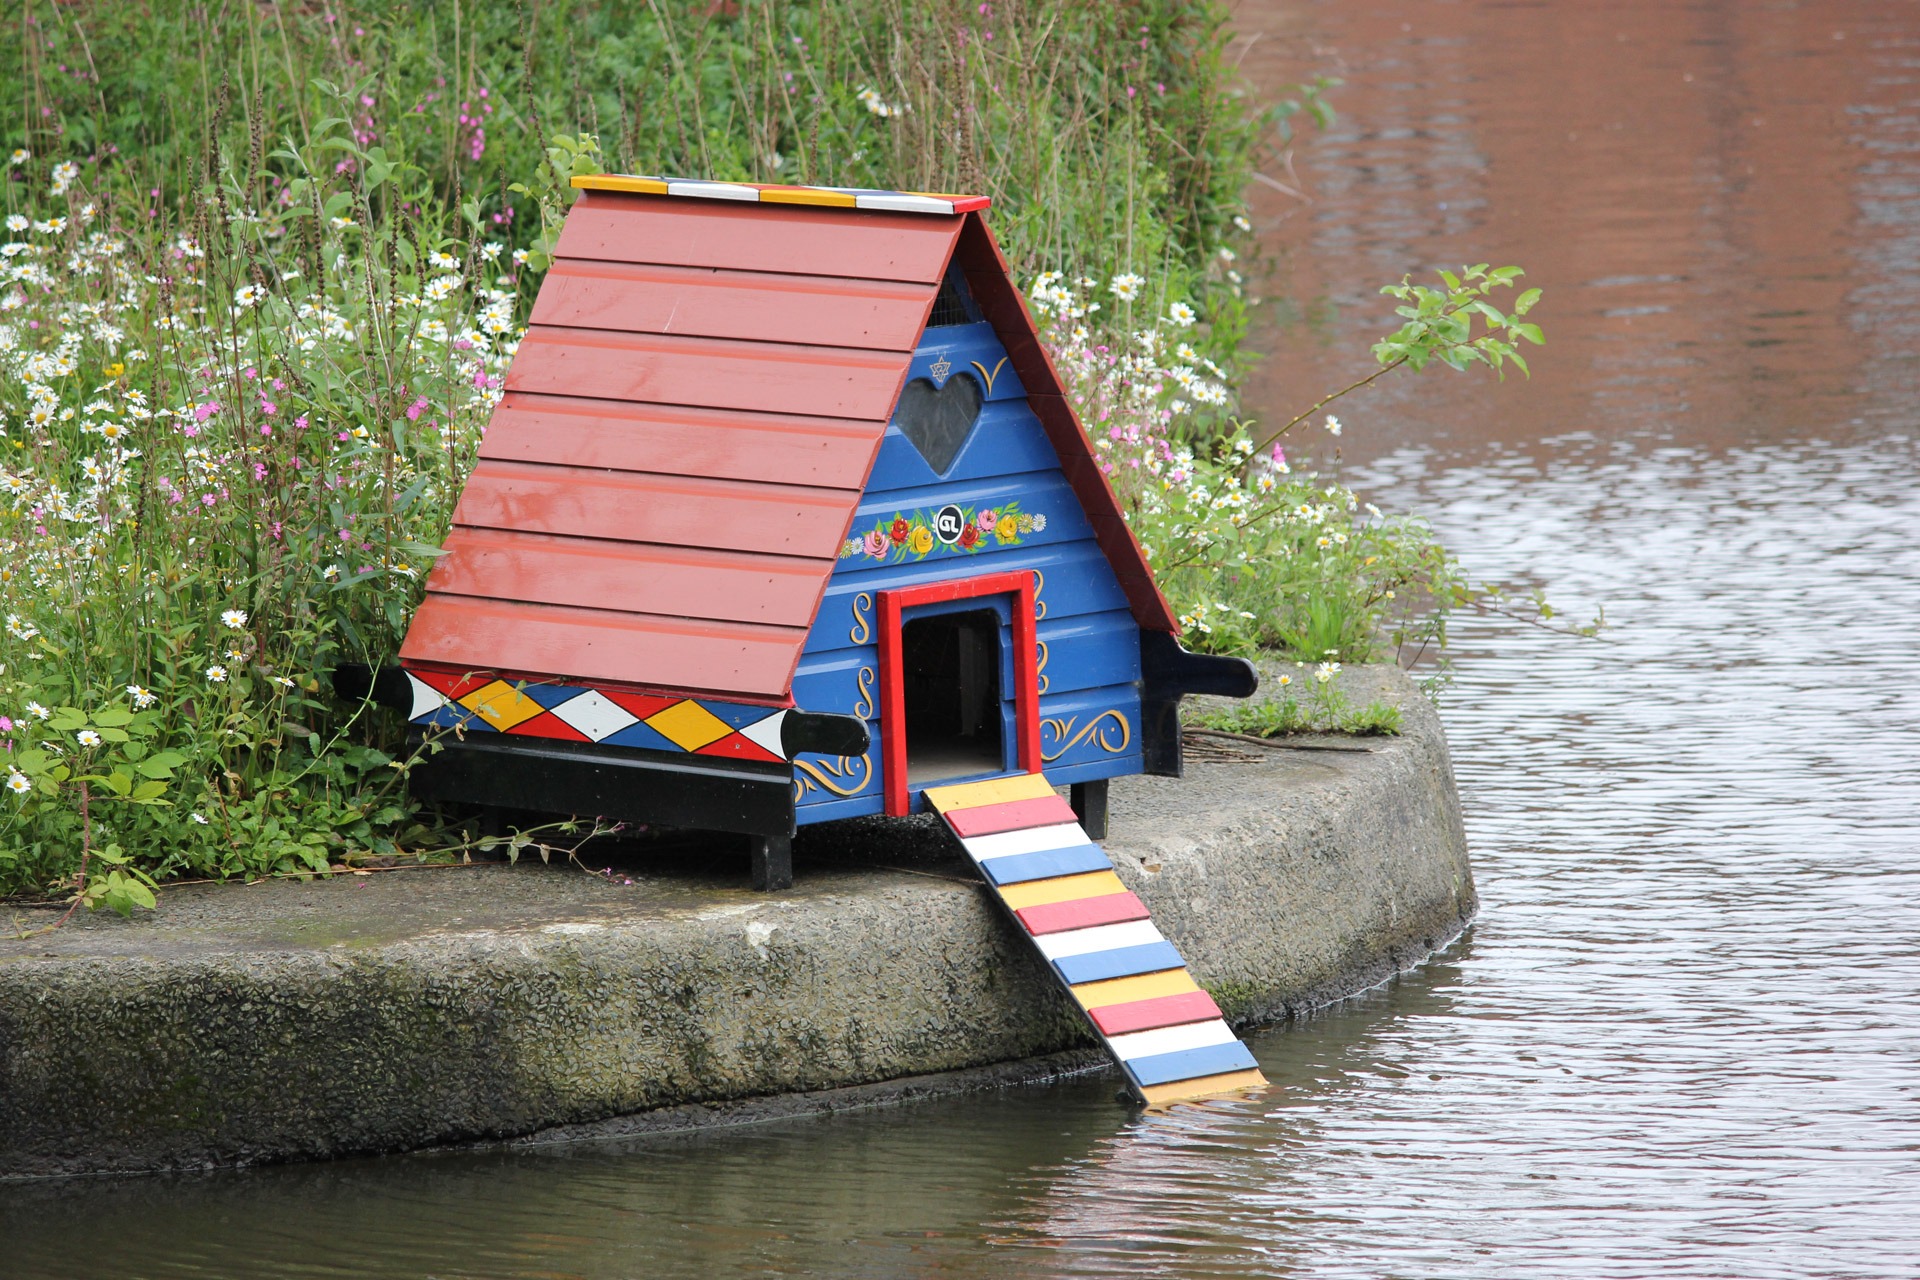
outdoor, boat, hole, roof, home, spring, vehicle, natural, small, park, garden, homemade, season, waterway, weathered, crafts, build, handmade, protection, nest, bird house, bird box